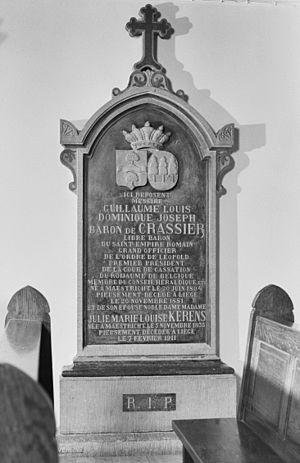
La famille de Crassier est à l'origine une famille des Pays-Bas méridionaux dont les membres appartiennent depuis 1816 à la noblesse néerlandaise et à la noblesse belge dont la lignée s'éteint en 1949.